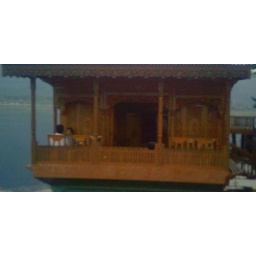
house boat at dal lake in kashmir